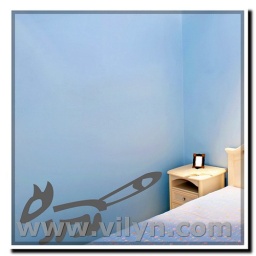
Children bedroom in blue style with doves